Question: What sex is the person on the right?
Tambaya: Mutumin dake dama wanne jinsi ne?
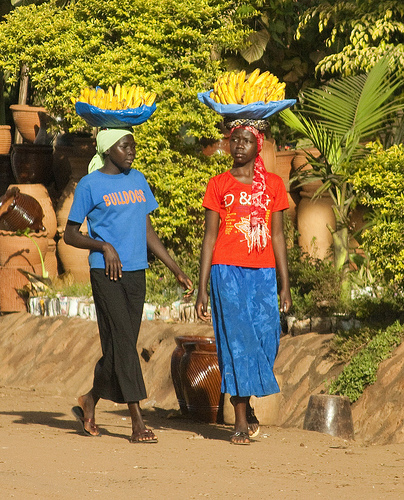
Answer: Female.
Amsa: Mace ce.